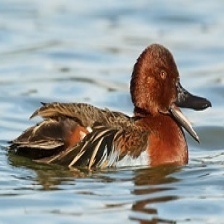
Species: CINNAMON TEAL
Scientific name: ANAS CYANOPTERA
ImageNet parent category: drake